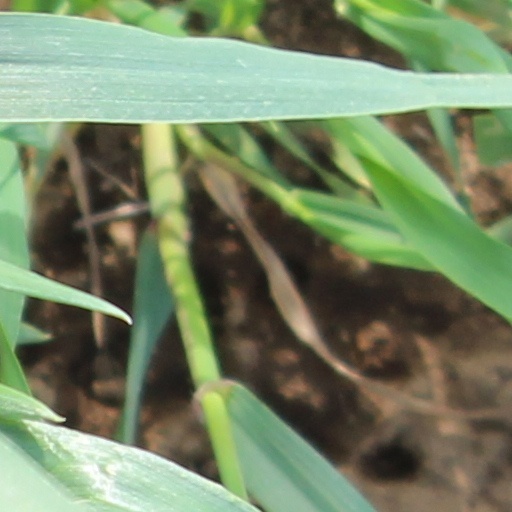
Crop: wheat